1559–1562 French political crisis

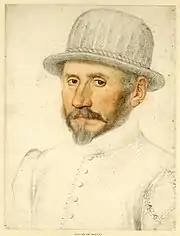
Seigneur de Monluc, future marshal and lieutenant-general of Guyenne, commander in the latter Italian Wars

The death of François II spelled the end of the Lorraine government, with Catherine's second son the duc d'Orléans ascendency the throne as Charles IX. Despite being a minor, in the estimation of the chancellor l'Hôpital, the young king already possessed the sole vision necessary to bring about order in the kingdom and banish fear. As Charles was only 10 years old, a regency was declared. Catherine assumed the role of regent. Lorraine was removed from his role as the leader of the king's financial affairs, to be replaced by chancellor l'Hôpital. As such on 12 December he announced his desire to retire to Reims. Guise at least temporarily remained the ascendant figure in military affairs. To assume the regency Catherine had to negotiate with the king of Navarre, who as "premier prince du sang" had a claim to the regency himself. On 2 December, before the death of the king, Navarre was brought before Catherine who reproached him with involvement in the various Bourbon plots. Catherine presented considerable evidence of his involvement in the conspiracies. Seeing his doom, Navarre protested his innocence and promised to relinquish any rights he had to the regency. Catherine had this drawn up in writing, promising that in return he would receive the role of lieutenant-general of the kingdom. Catherine agreed to support him in his efforts to receive compensation for Navarre, which had largely been annexed by the Spanish, and a future marriage between her daughter Marguerite and his son the young Henri. He therefore agreed to support Catherine's claim to the responsibilities of the regency. An embrace between him and his great enemies the Lorraine princes was then staged in which the two exchanged the kiss of peace. Over the following days Navarre would spend much time with Guise who explained to a confident that Navarre had asked for his forgiveness. On 17 December, Guise and Lorraine departed from court to make a Marian pilgrimage to accompanied by around 500 nobles in a show of strength. The pilgrimage was armed, like a crusade. According to Brantôme, Guise was being urged at this time by councillors and one of his brothers to undertake a coup.